Radial artery puncture

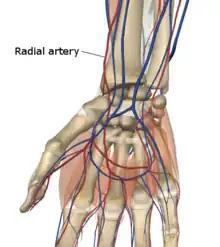
The right radial artery.

Radial artery puncture is a medical procedure performed to obtain a sample of arterial blood for gas analysis. A needle is inserted into the radial artery and spontaneously fills with blood. The syringe is either prepacked with a small amount of heparin to prevent coagulation, or must be "heparinised", by drawing up a small amount of heparin and squirting it out again.. The available evidence suggests that the use of local anaesthesia, prior to arterial puncture, does not reduce the perceived pain of the procedure.